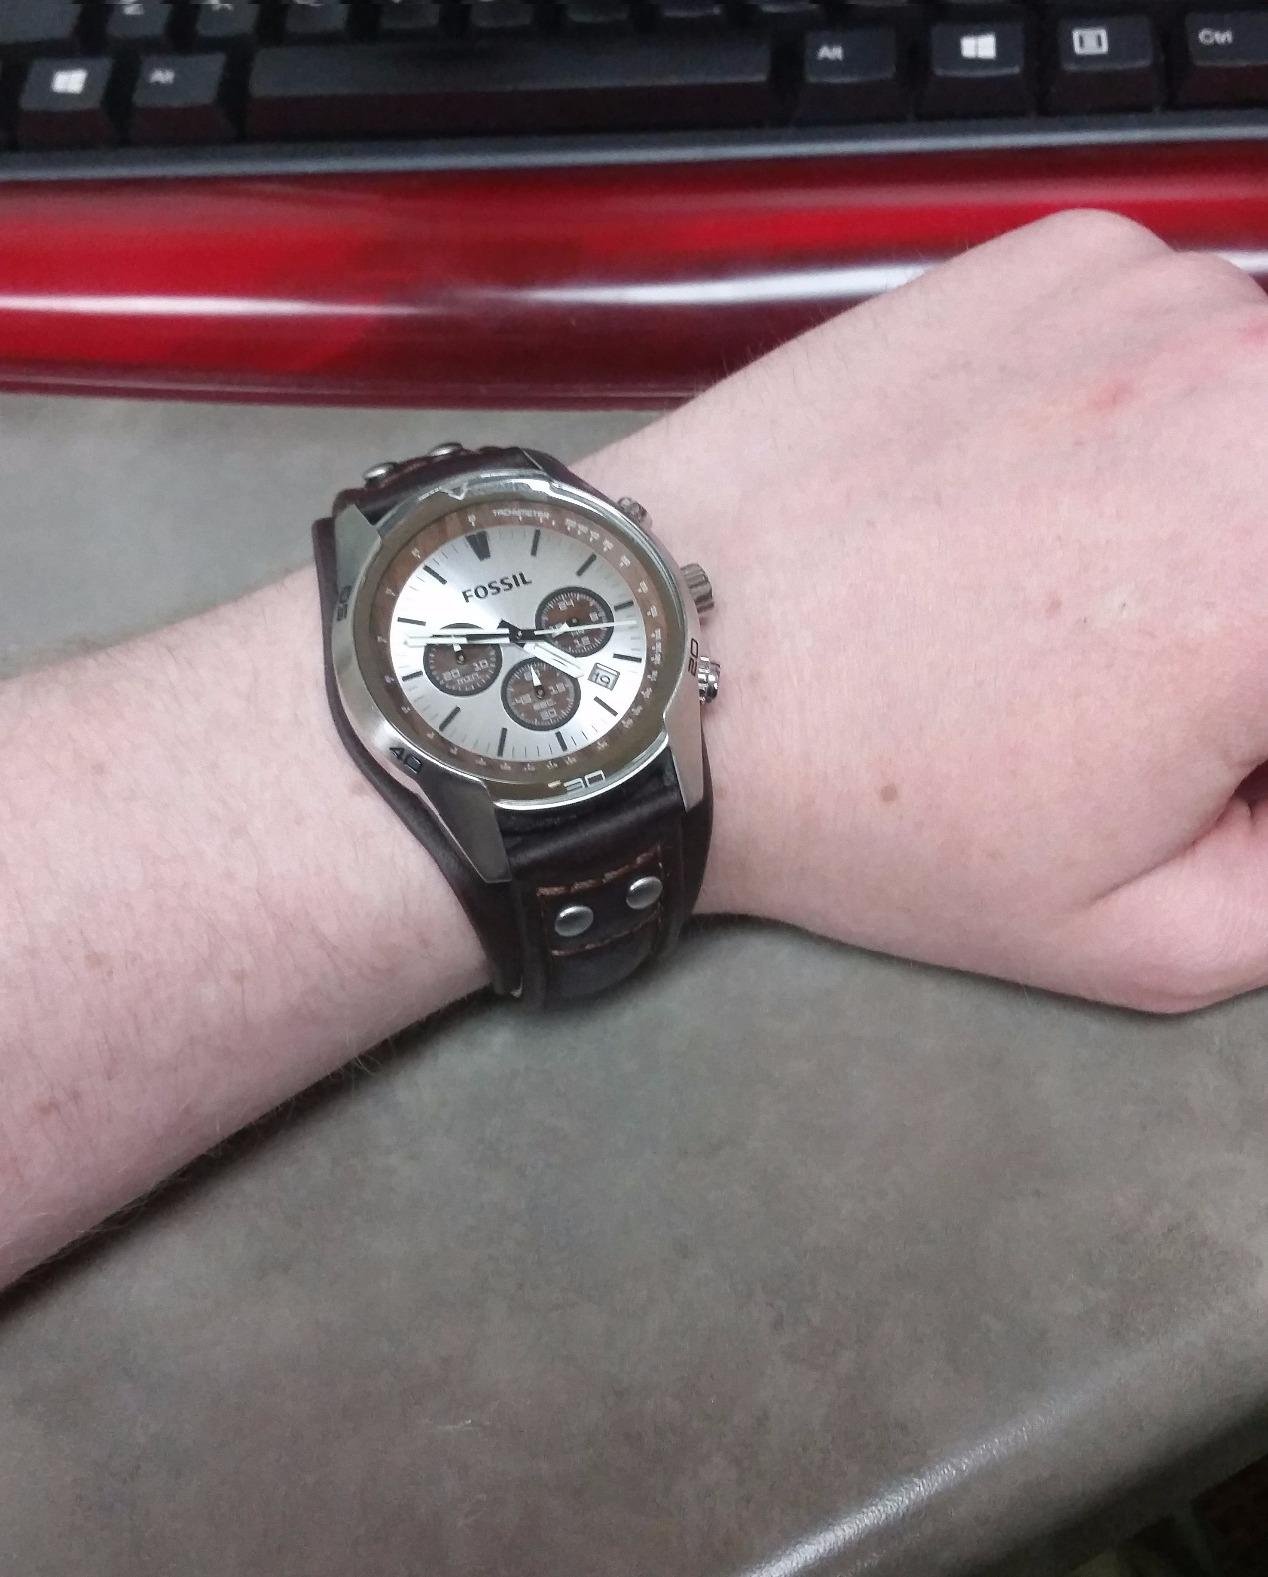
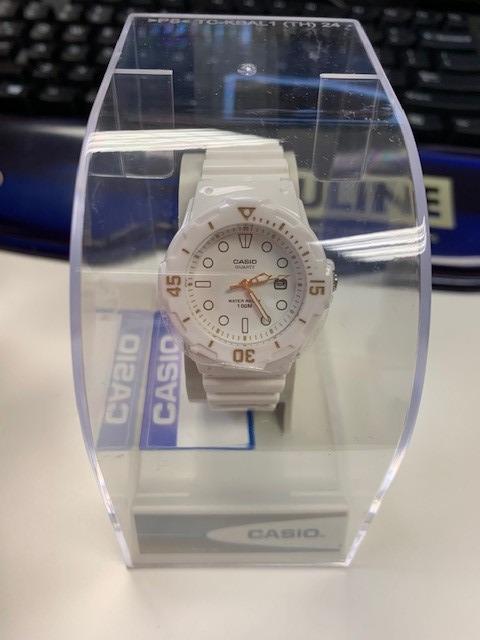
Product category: accessories_watch
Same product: no